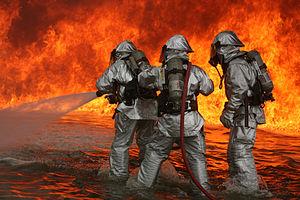
Exercice de lutte contre l'incendie par des pompiers du corps des Marines des États-Unis, sur la base aérienne de Miramar. L'exercice consiste en un service de sauvetage et de lutte contre l'incendie des aéronefs, à la suite d'un tir simulé. Les pompiers sont en constante communication, ce qui les aide à éteindre les feux en toute sécurité et le plus rapidement possible. Polski: Marines z lotniskowej straży pożarnej rozpoczynają walkę z ogniem podczas ćwiczeń w bazie lotniczej w Miramar należącej do Korpusu Piechoty Morskiej Stanów Zjednoczonych.
Cet article relate quelques spécificités relatives au métier de pompier aux États-Unis.